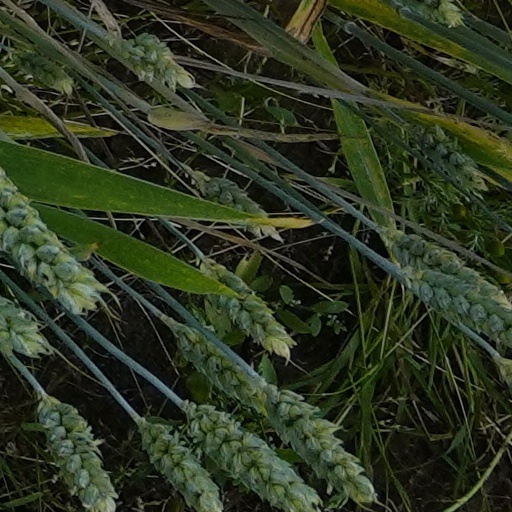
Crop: wheat